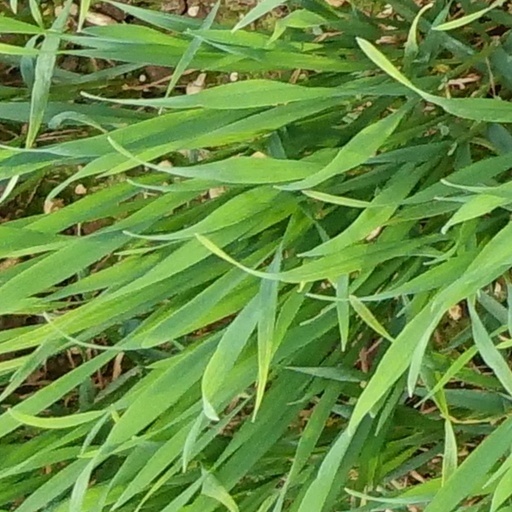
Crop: wheat